Dog Signal

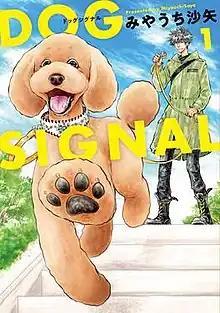
First volume cover

Dog Signal (stylized in all caps) is a Japanese manga series written and illustrated by Saya Miyauchi. It has been serialised on Kadokawa's manga website "Comic Bridge" since July 2018, with its chapters collected into 13 volumes as of March 2025. An anime television series adaptation produced by Fugaku aired from October 2023 to March 2024.